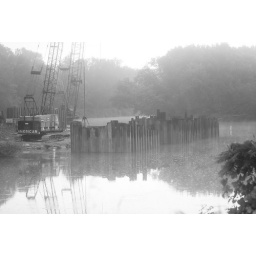
I took this about 5am. It is where they are working on building a bridge over a river.